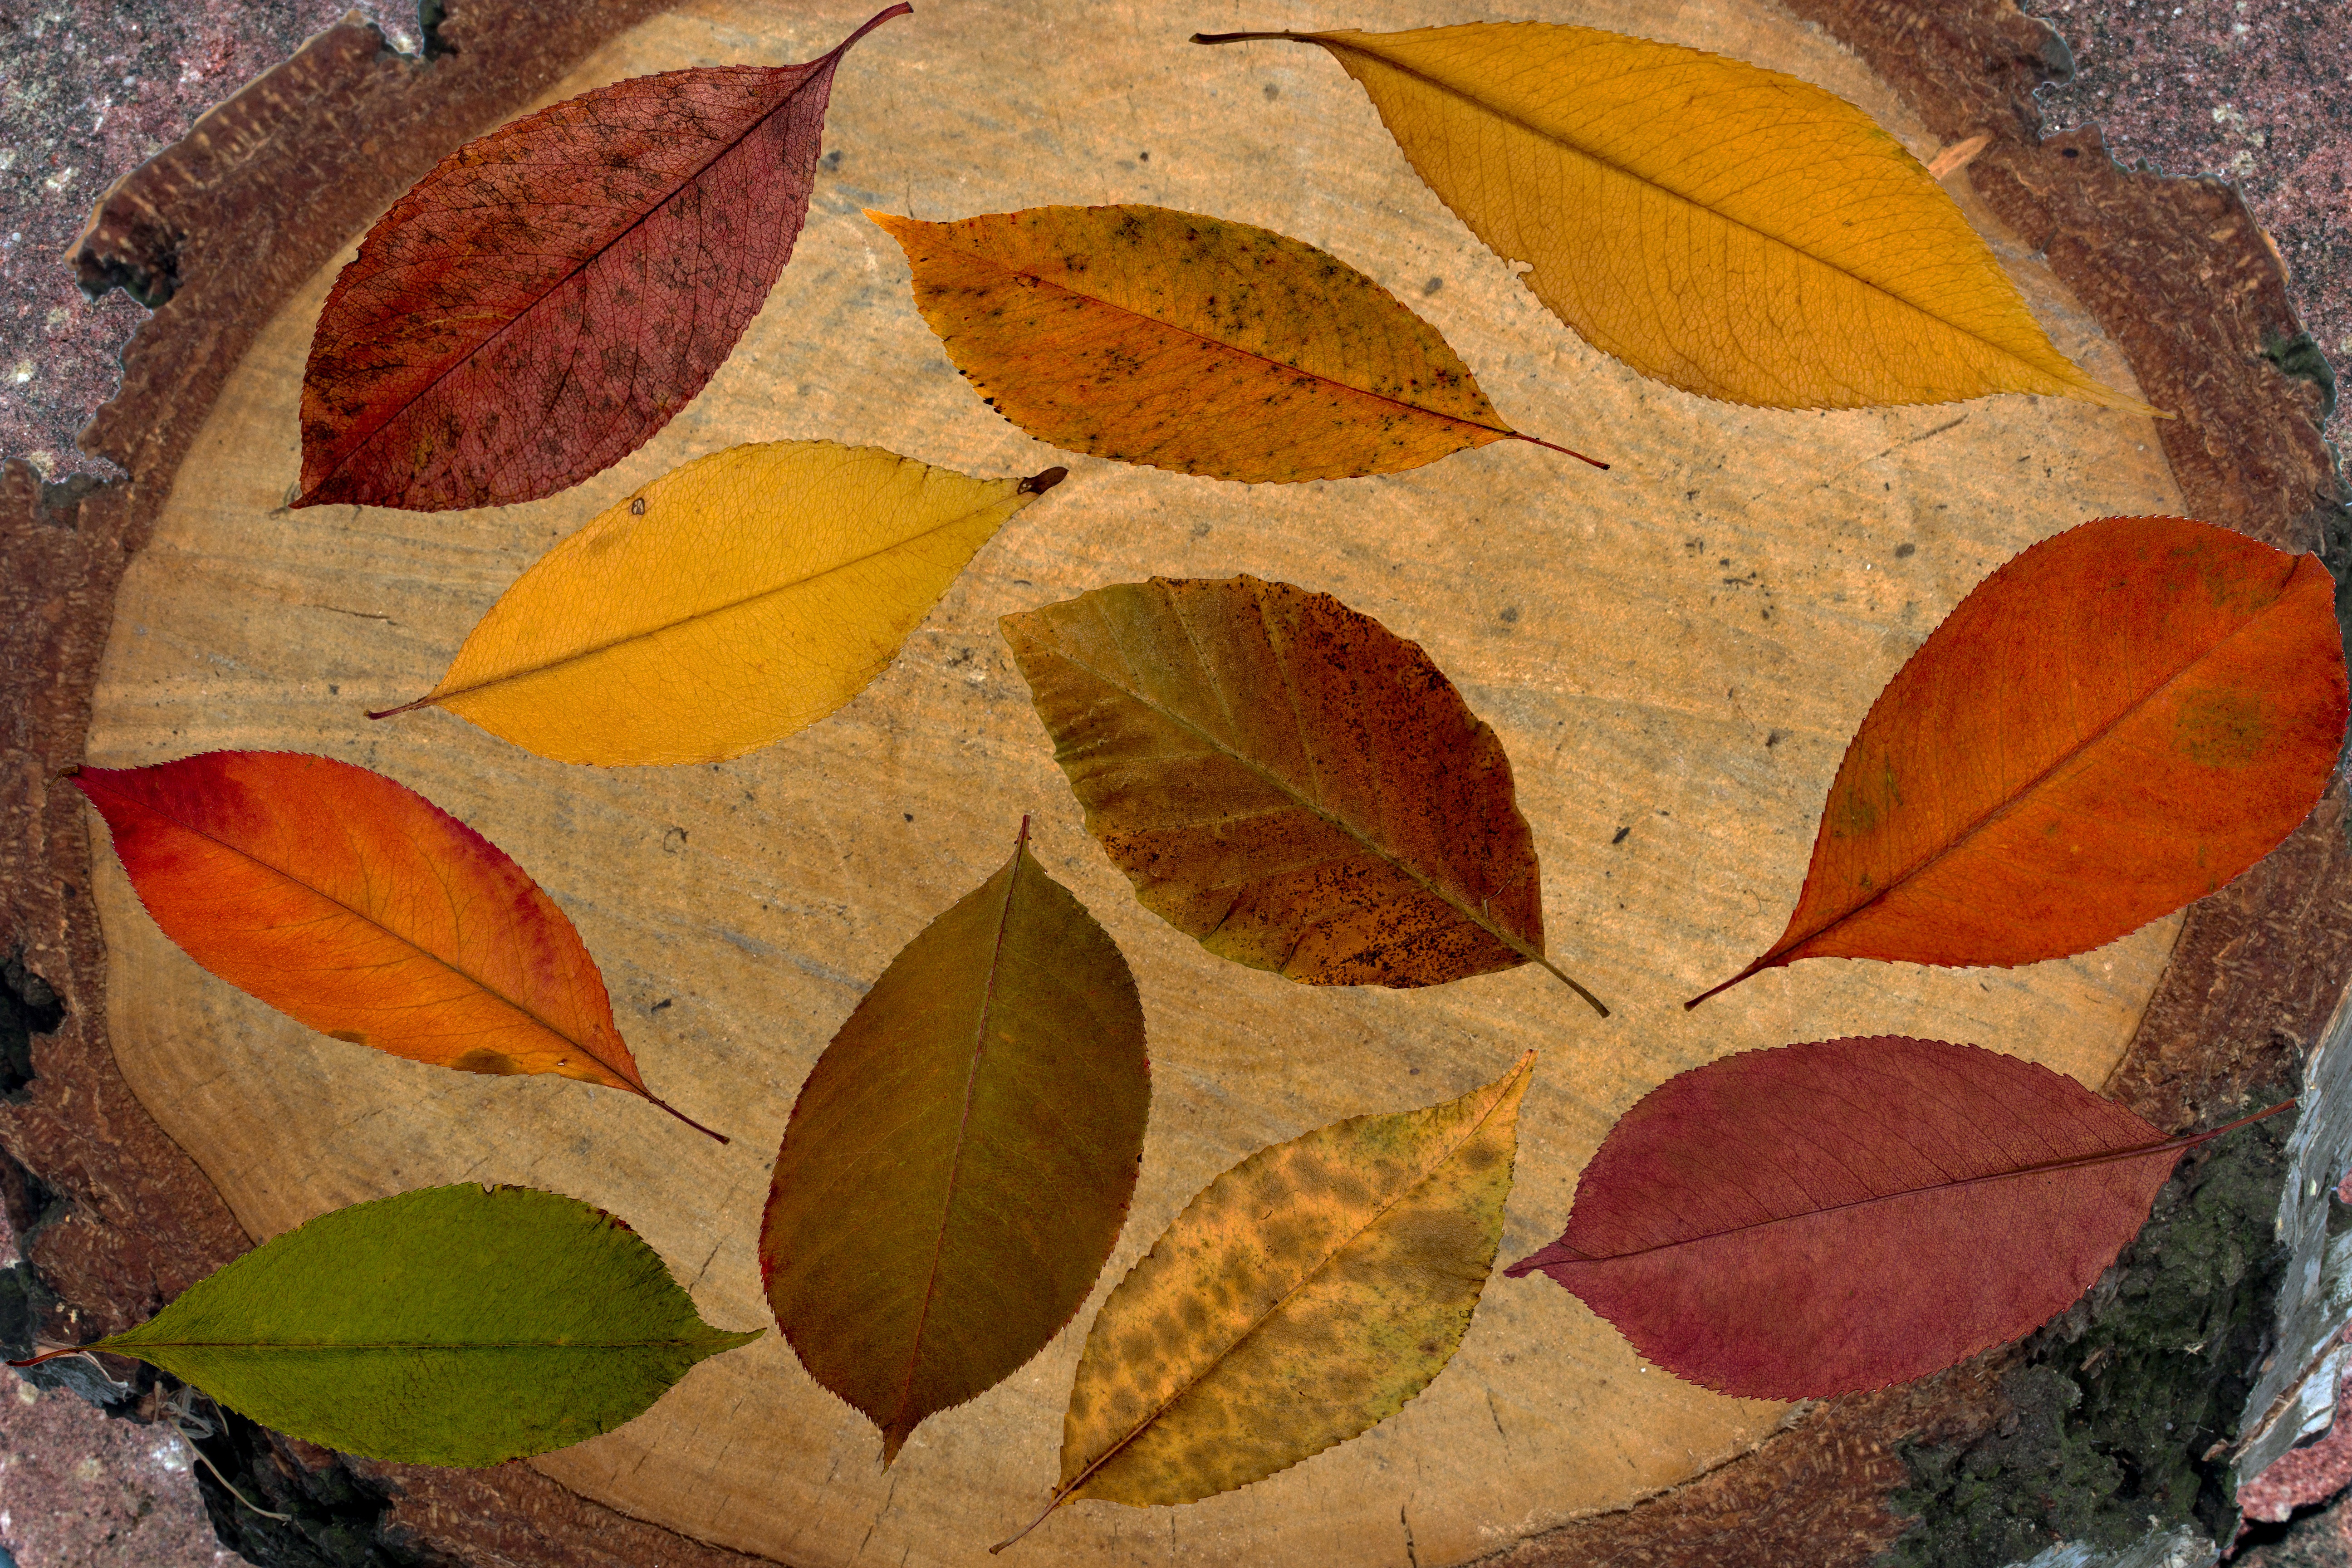
tree, branch, plant, leaf, flower, dry, foliage, color, autumn, soil, botany, colorful, yellow, flora, season, tree leaf, arrangement, leaves, design, composition, mood, fall leaves, tree leaves